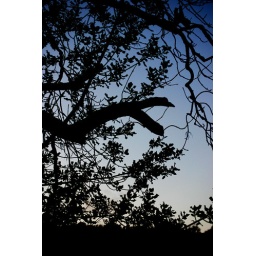
A tree against the sky in the evening